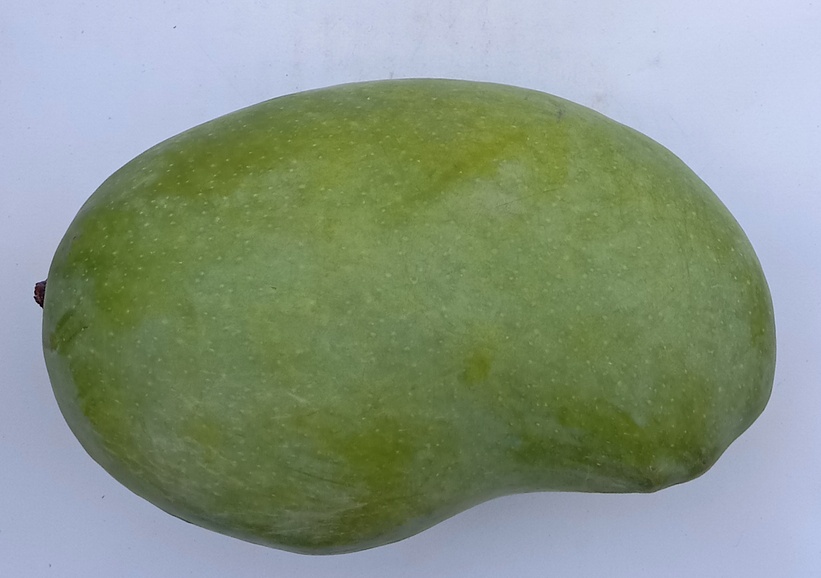
Mango variety: Chaunsa (White)